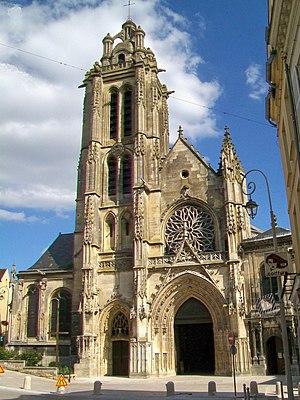
La cathédrale Saint-Maclou, façade occidentale, depuis la rue de la Coutellerie.
La cathédrale Saint-Maclou de Pontoise est une cathédrale catholique située à Pontoise dans le département français du Val-d'Oise en région Île-de-France.
Le diocèse de Pontoise est une Église particulière de l’Église catholique dont le territoire correspond au département du Val-d'Oise, soit 1 246 km² et 1 194 681 habitants. Le siège épiscopal du diocèse créé le 9 octobre 1966 par Paul VI est localisé à Pontoise.
Les listes suivantes recensent les cathédrales catholiques de France.